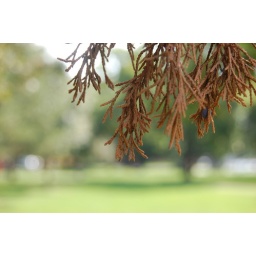
dead branch in a field of green